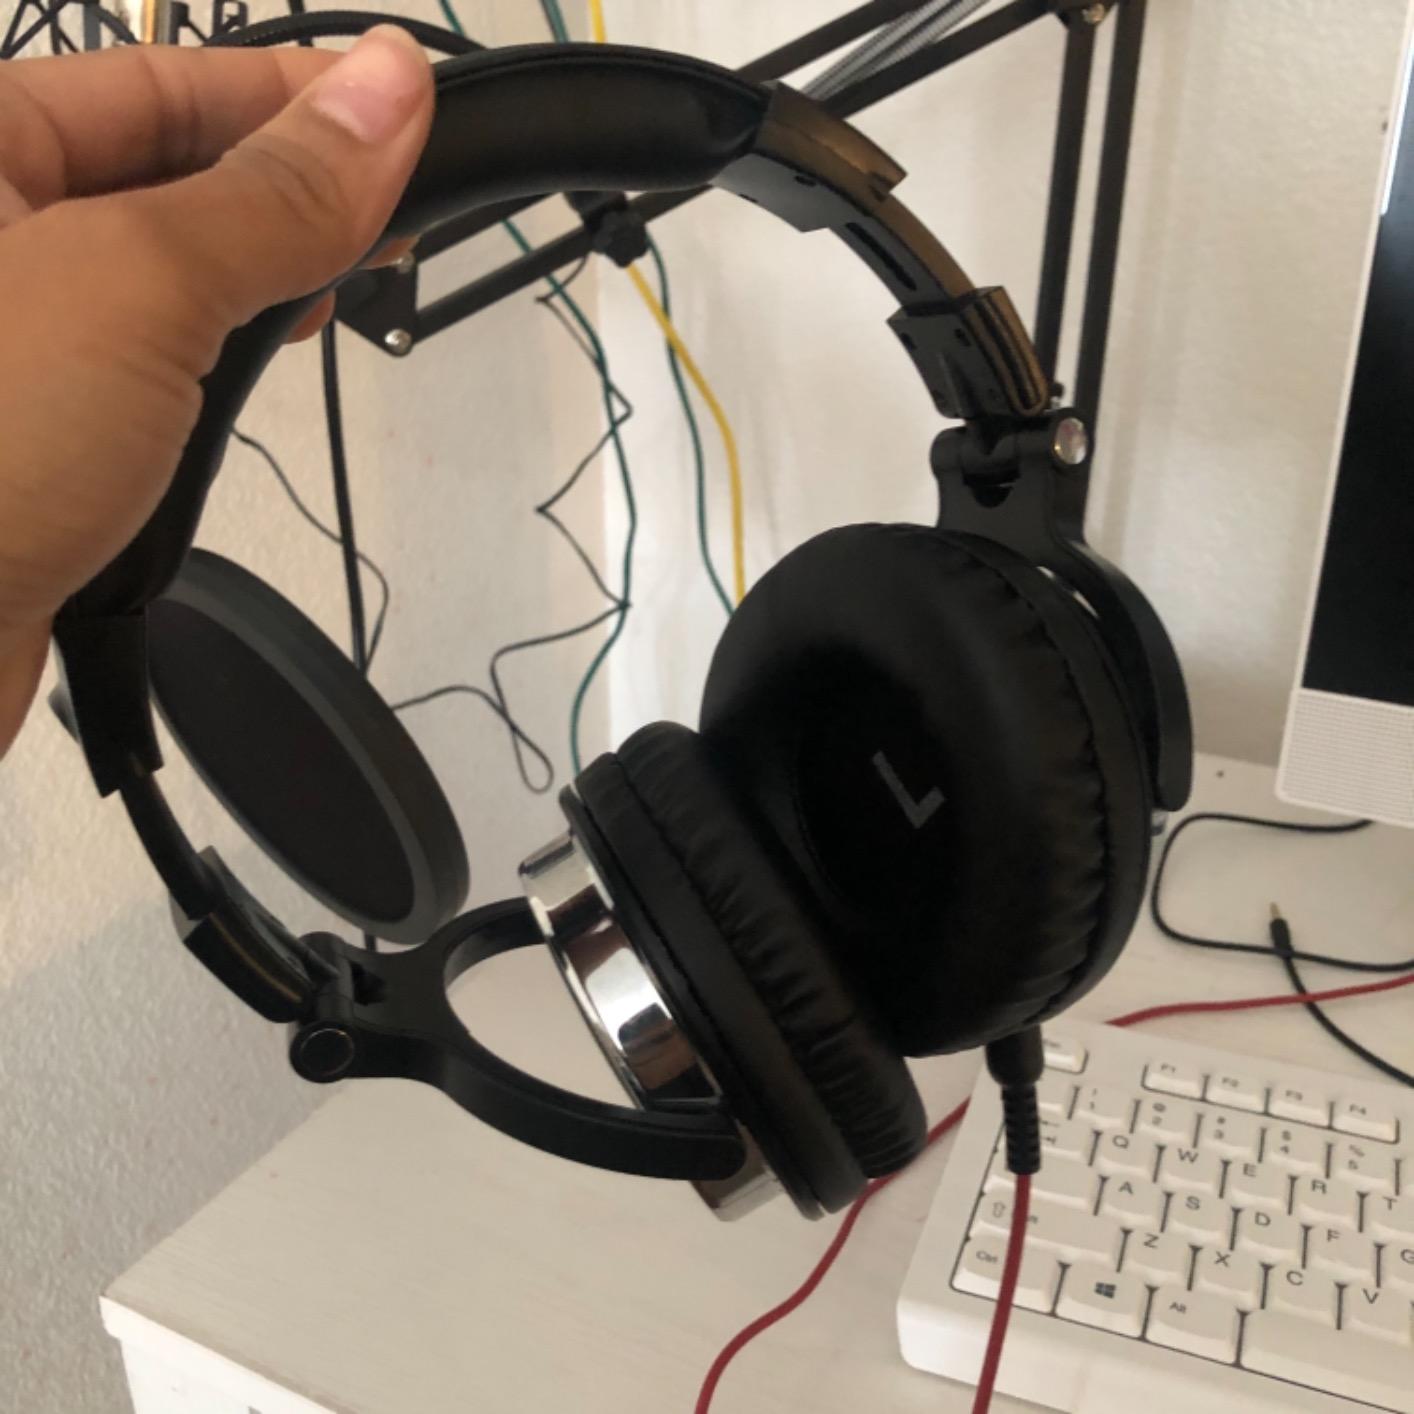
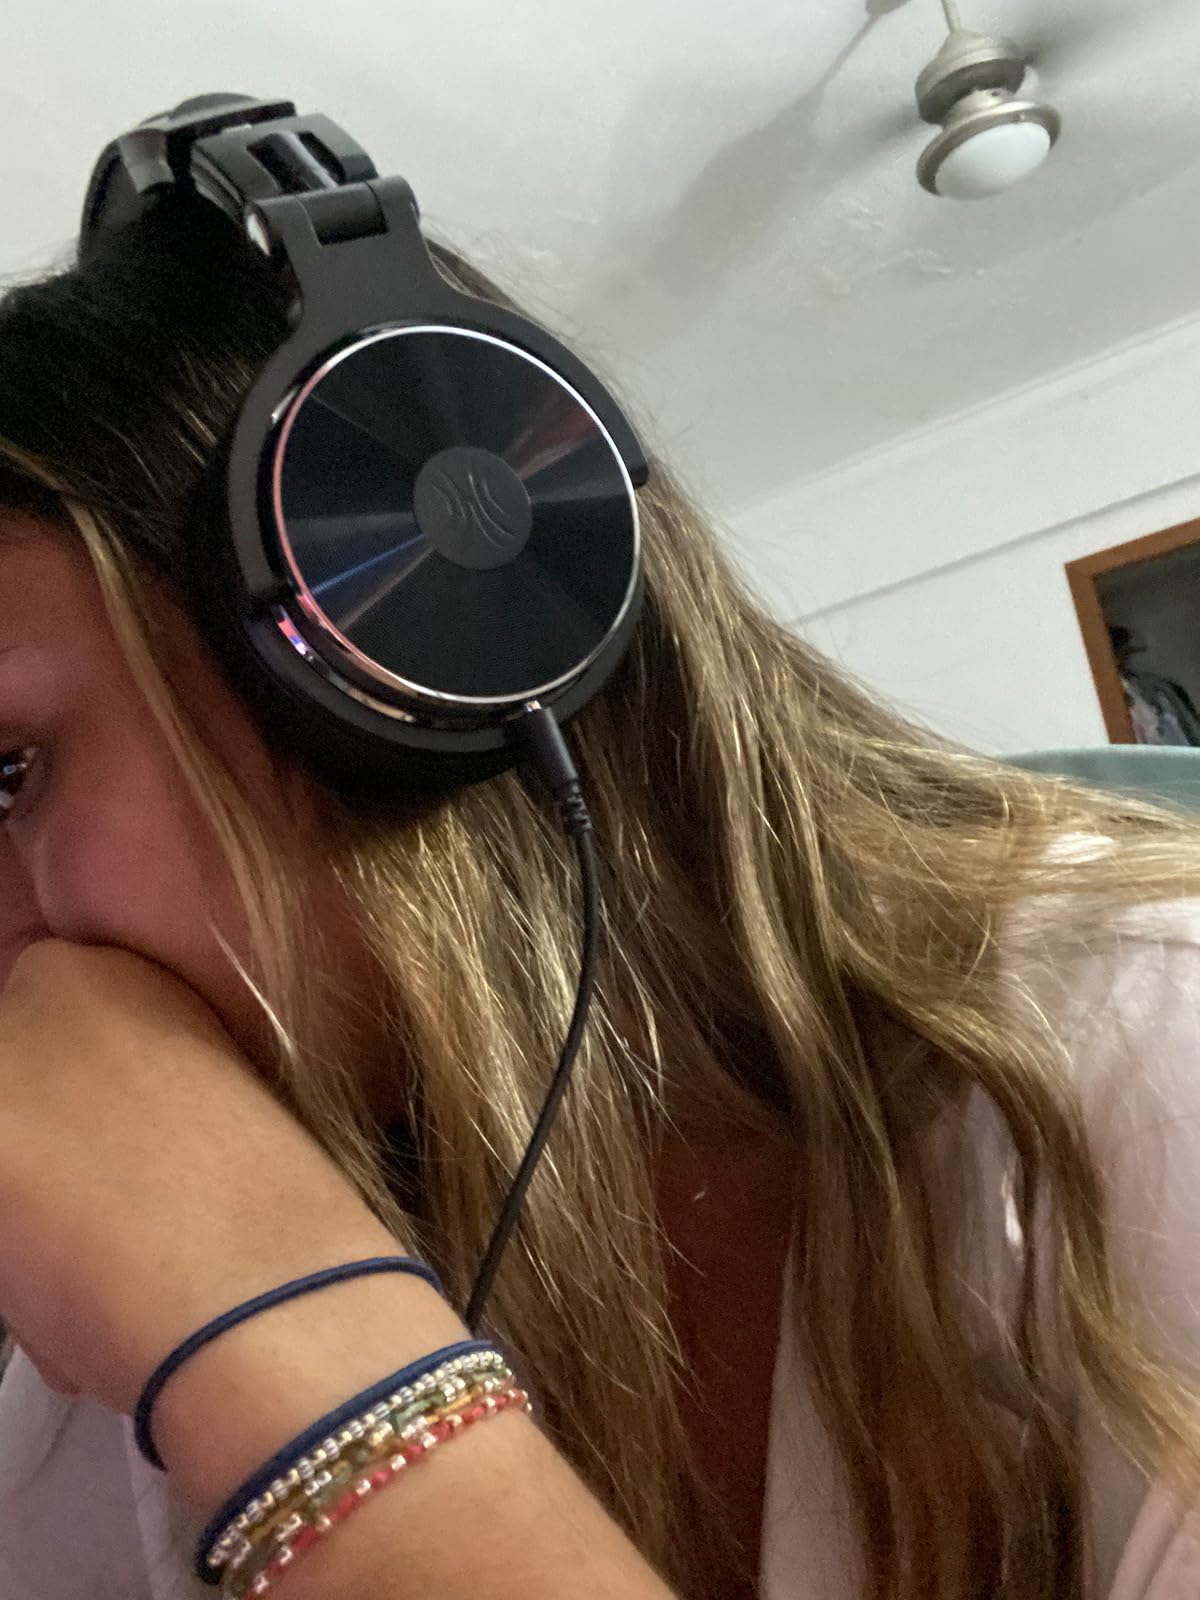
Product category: headphones
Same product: yes